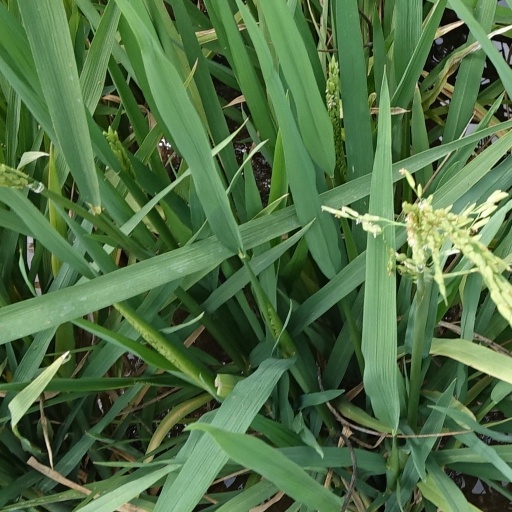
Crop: rice